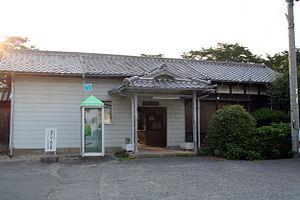
La gare de Hie est une gare ferroviaire localisée dans la ville de Nishiwaki, dans la préfecture de Hyōgo au Japon. La gare est exploitée par la compagnie JR West, sur la Ligne Kakogawa.